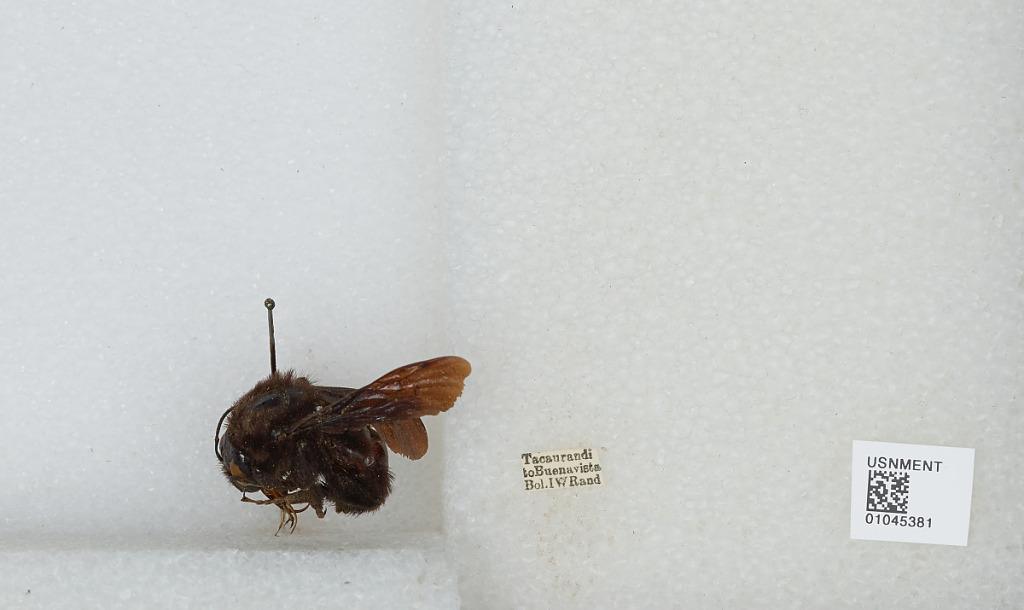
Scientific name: Bombus sp.
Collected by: I. rand
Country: Bolivia
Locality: Tacaurandi to Buena Vista